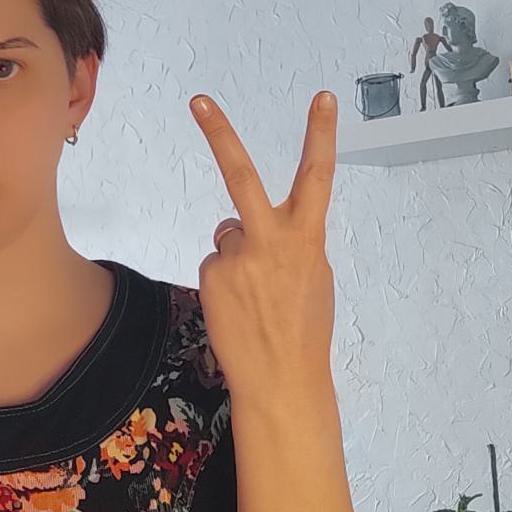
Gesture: peace_inverted